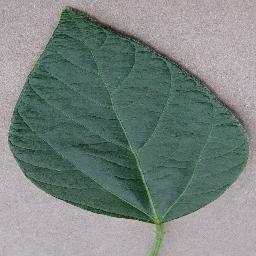
Label: Soybean___healthy